Thanat Khoman

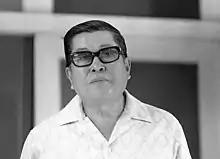
Thanat Khoman 1975

Thanat Khoman (also Thanad; ; , 9 May 1914 – 3 March 2016) was a Thai diplomat and politician. He was foreign minister from 1959 to 1971, leader of the Democrat Party from 1979 to 1982, and deputy prime minister from 1980 to 1983. He died at the age of 101 on 3 March 2016, a couple of months shy of his 102nd birthday.